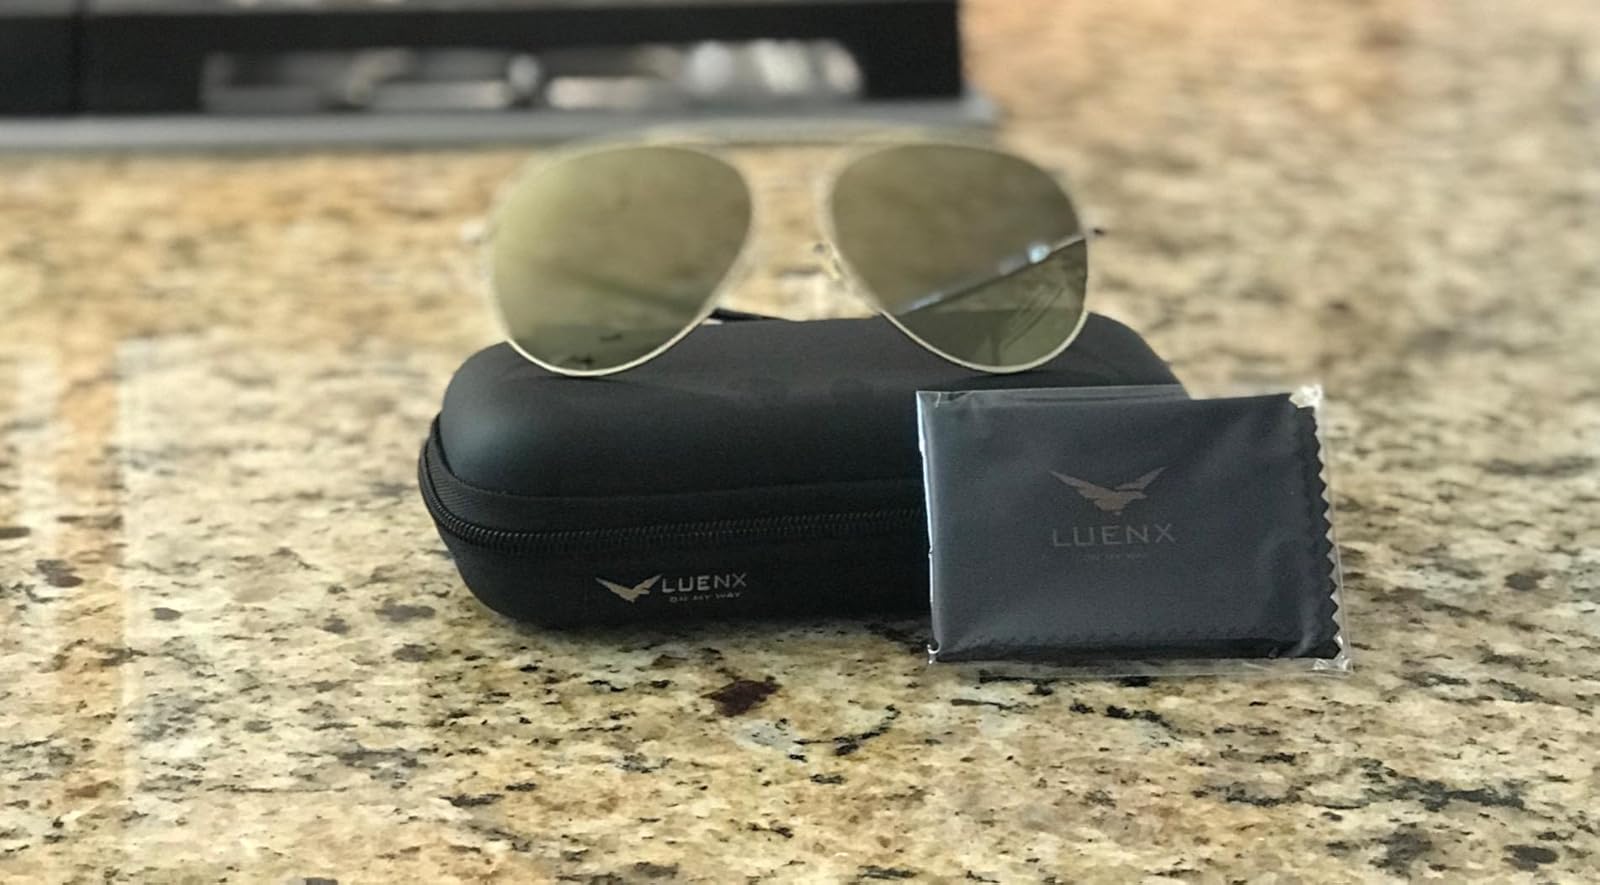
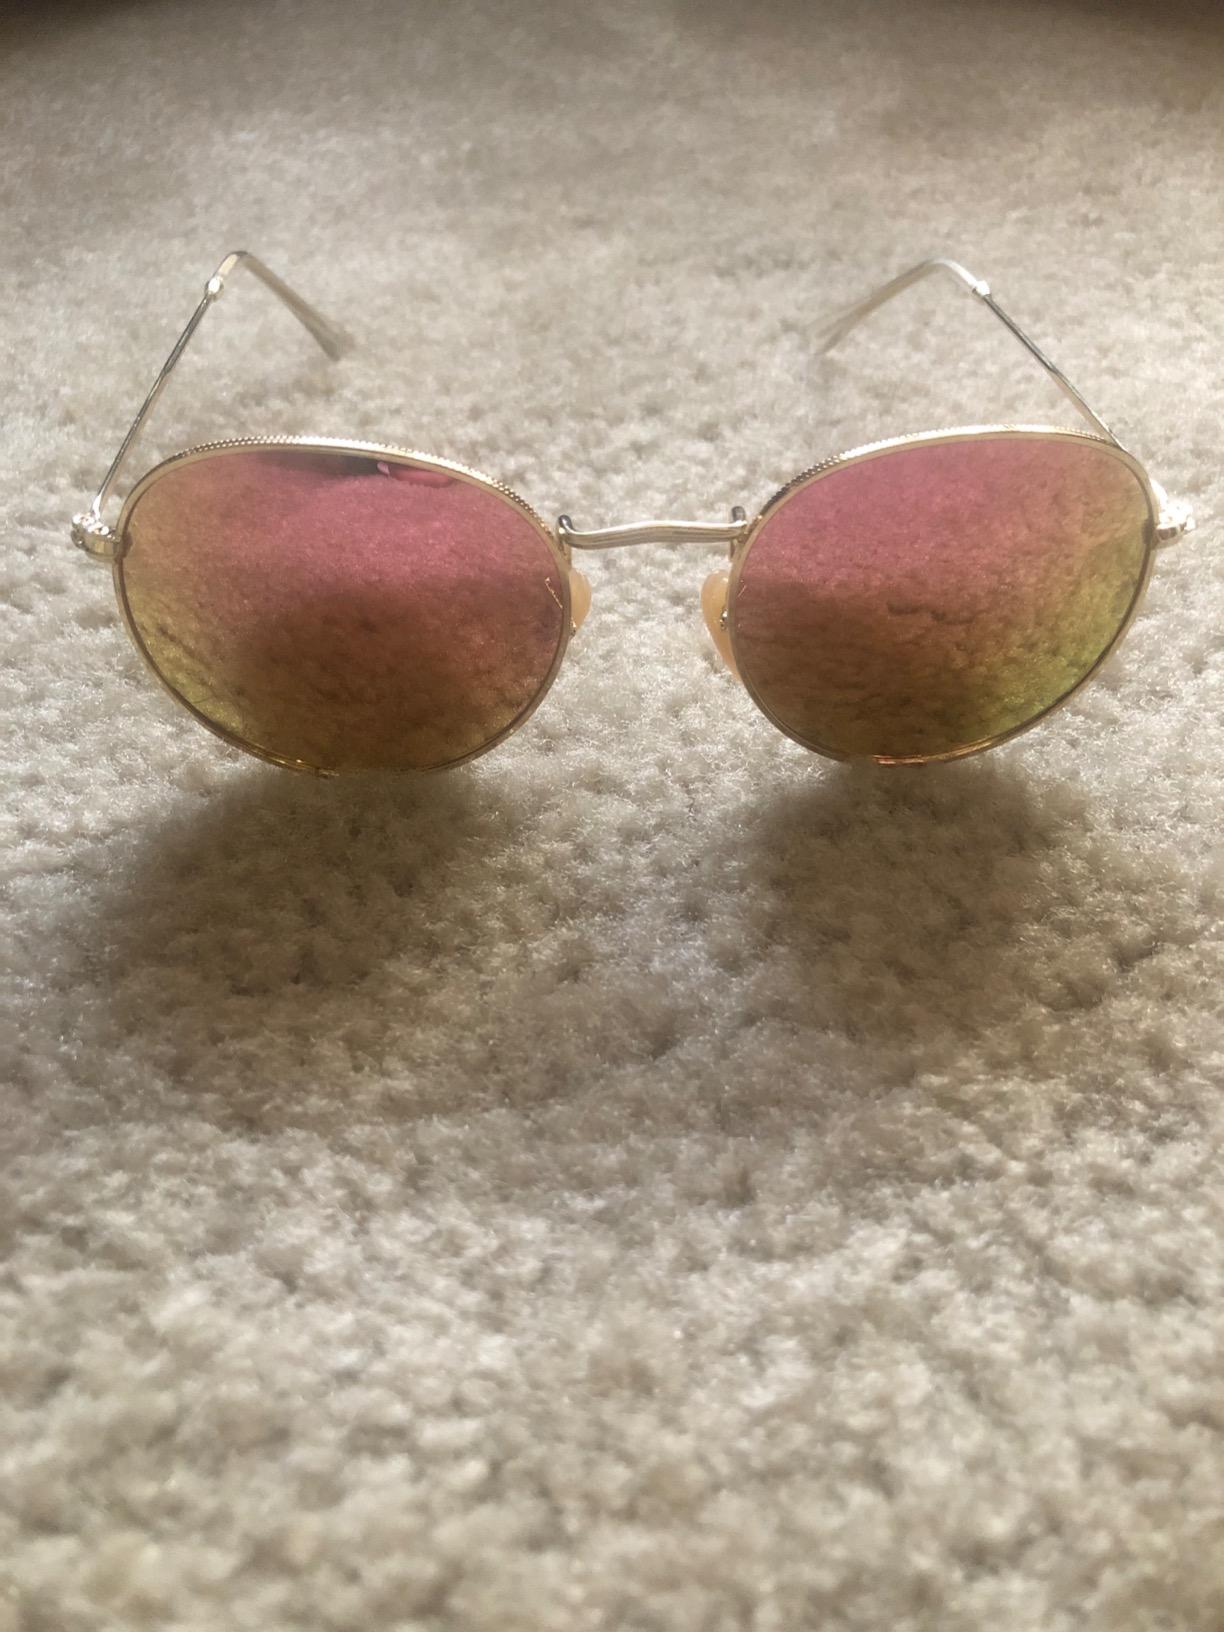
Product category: accessories_sunglasses
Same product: no